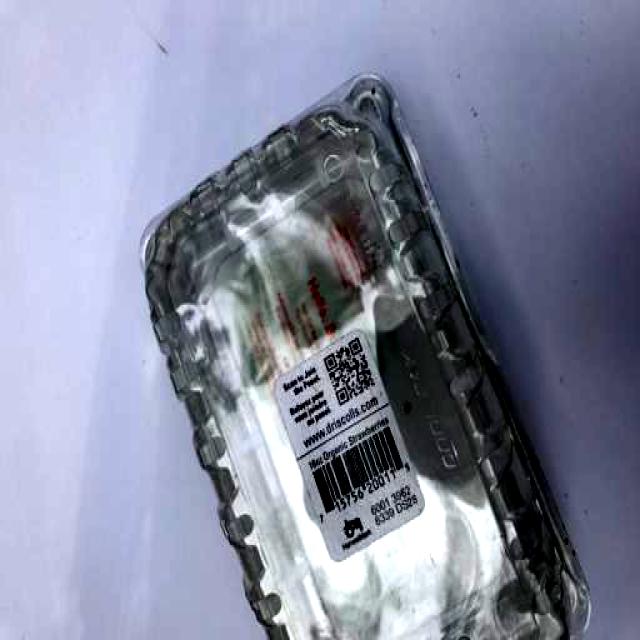
Label: Plastic